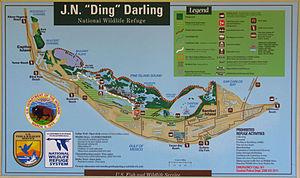
Le Refuge faunique national J.N. "Ding" Darling fait partie du National Wildlife Refuge System des États-Unis, situé dans le sud-ouest de la Floride, sur l'île de Sanibel dans le golfe du Mexique. "Ding" Darling Wildlife Society, une organisation à but non lucratif, soutient l'éducation et les services environnementaux au JN "Ding" Darling National Wildlife Refuge. Il doit son nom au caricaturiste Jay Norwood "Ding" Darling.